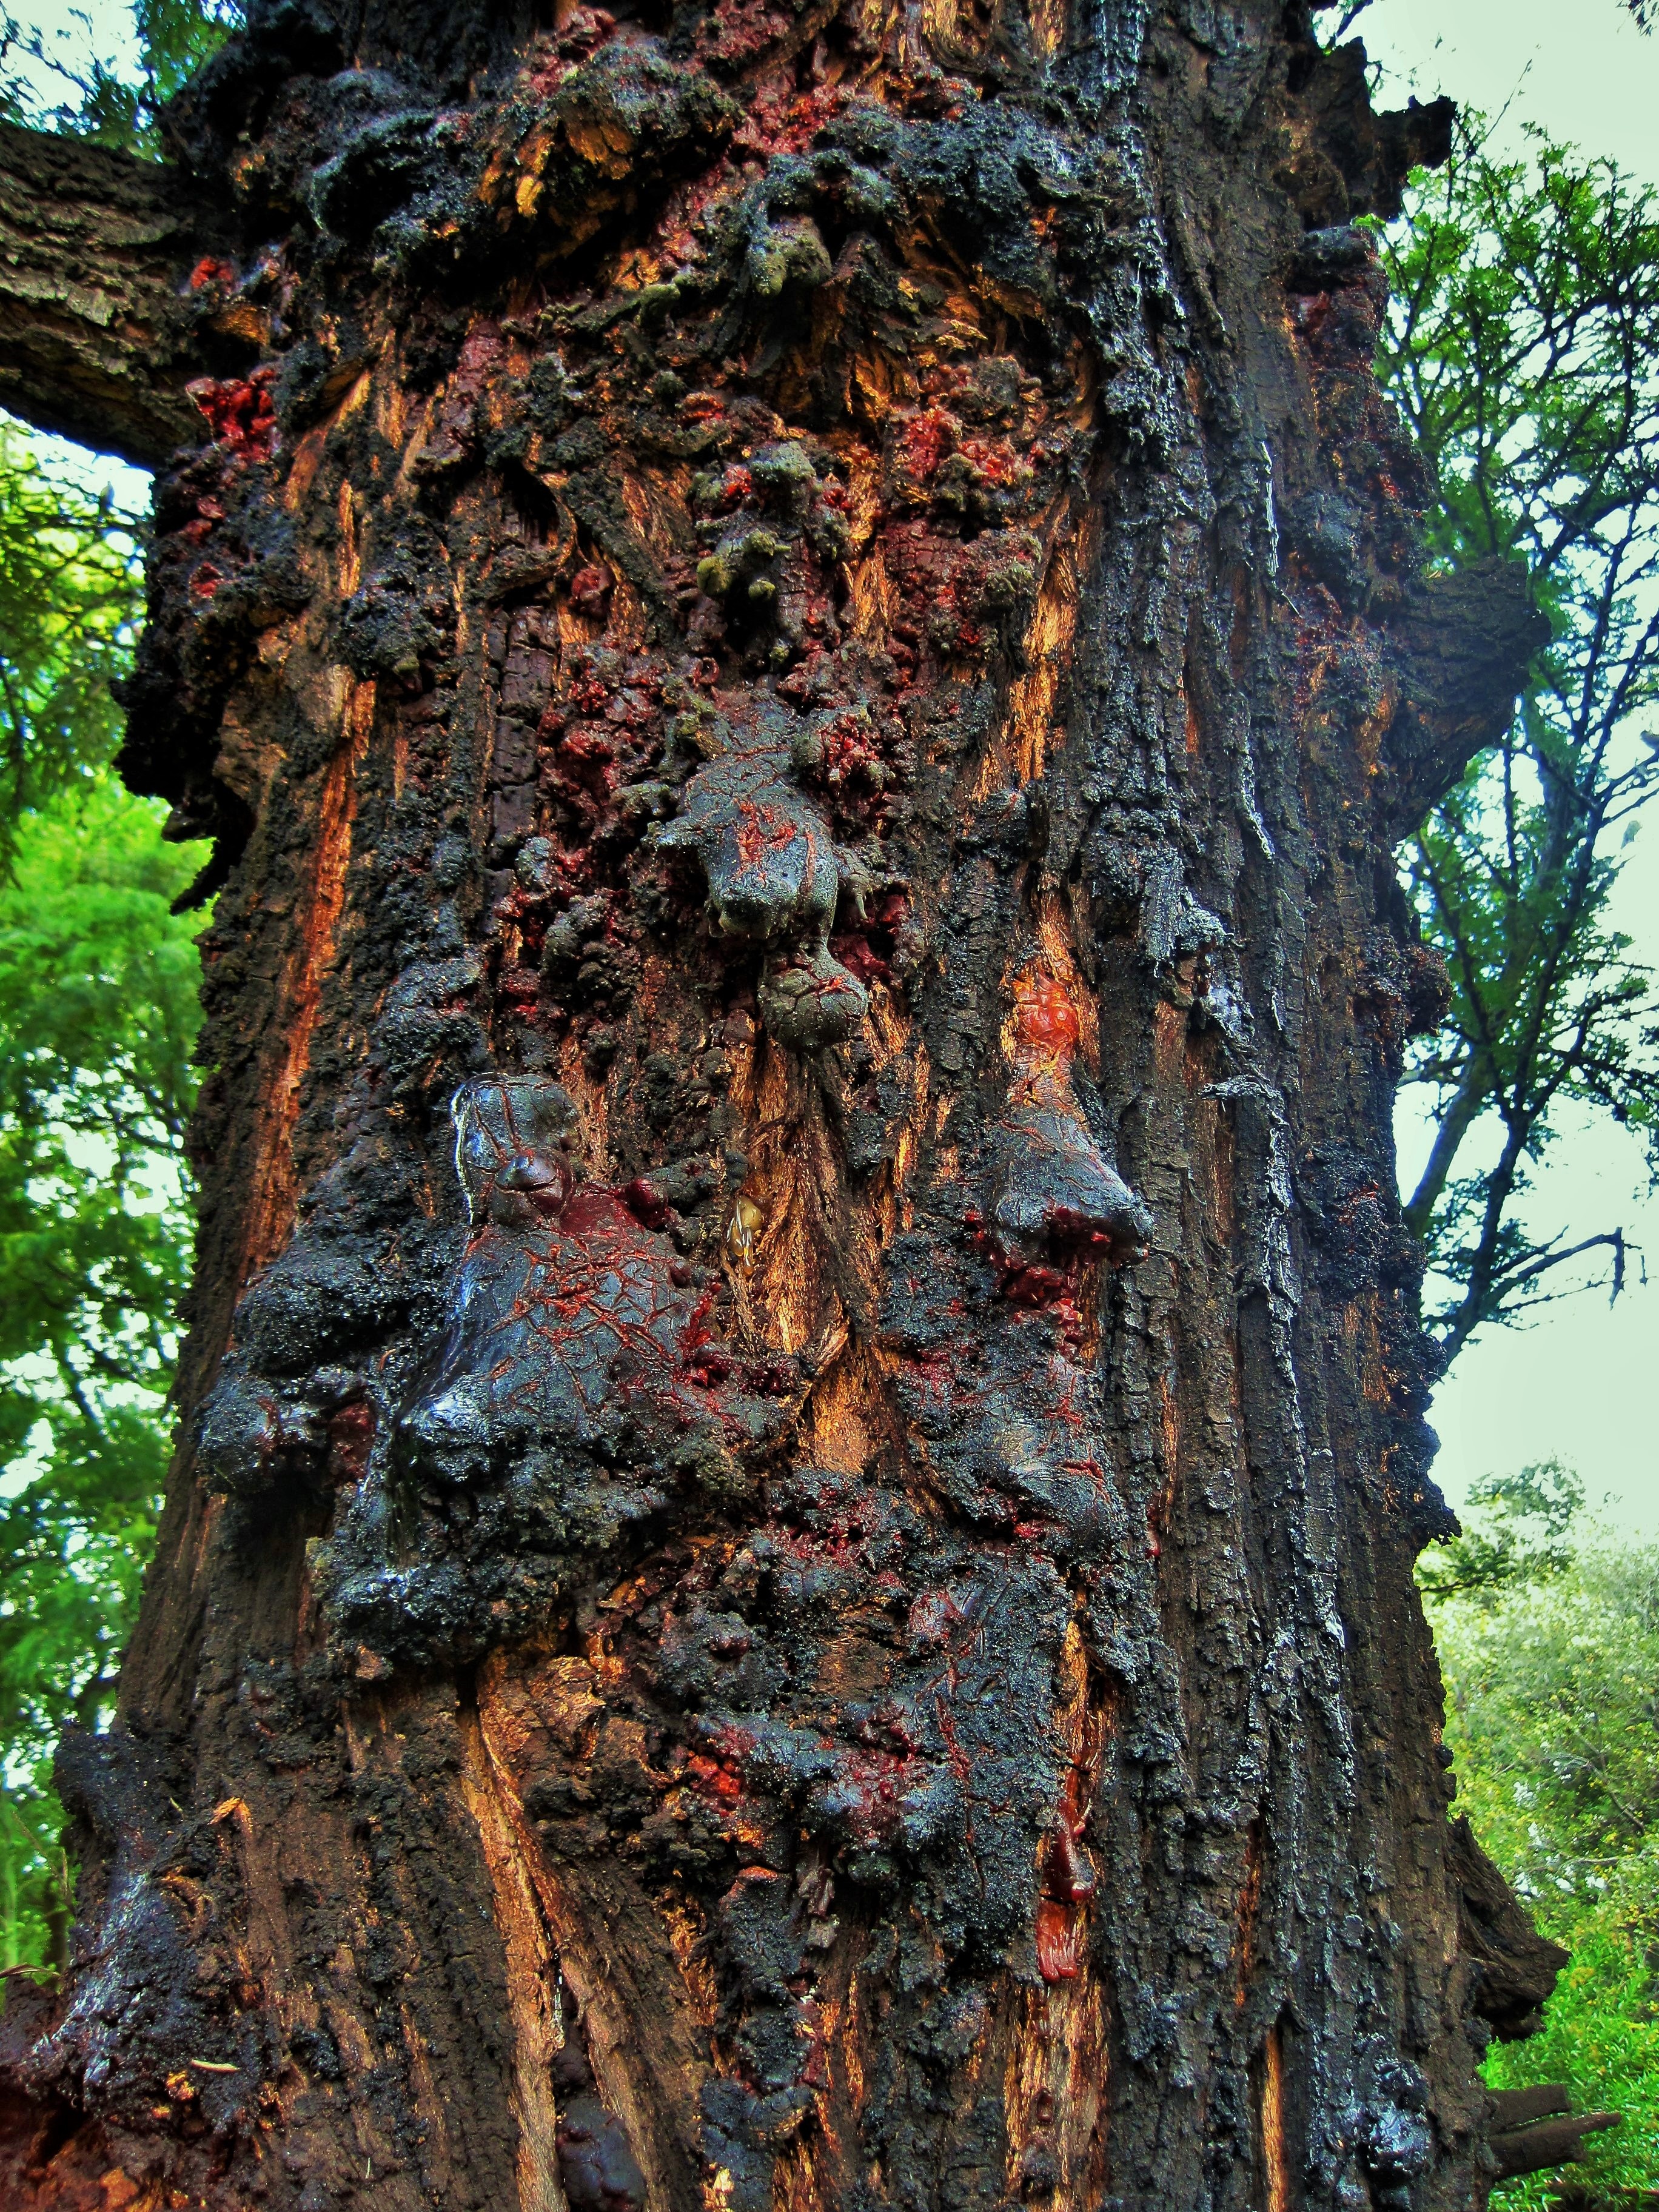
tree, nature, forest, plant, wood, leaf, trunk, autumn, oak, woodland, tree stump, resin, amber, woody plant, land plant, silver oak, hardening